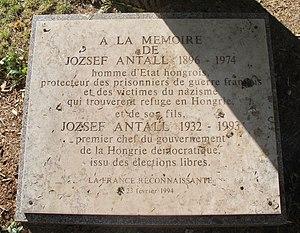
Plaque en hommage aux hommes politiques hongrois József Antall (père et fils), square Alfred-Capus (Paris, 16e).
József Antall est un homme d'État, enseignant, bibliothécaire et historien hongrois. Il fut le premier Premier ministre hongrois élu démocratiquement du 23 mai 1990 à sa mort le 12 décembre 1993. Il fut le chef du Forum démocrate hongrois de 1989 à 1993.
Le square Alfred-Capus est un square du 16ᵉ arrondissement de Paris.